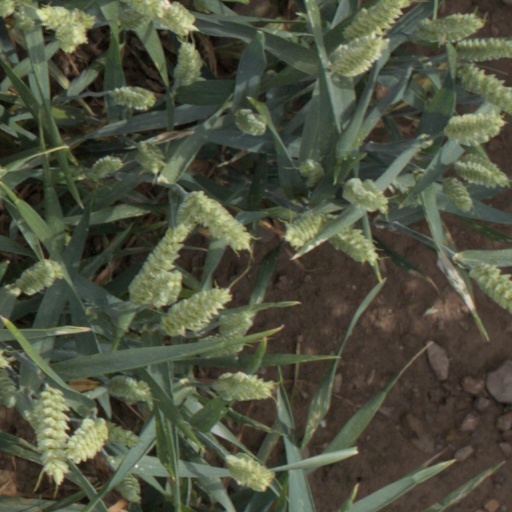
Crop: wheat